USS YMS-328

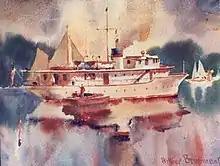
The "Wild Goose" seen in 1962 before its major renovation, by Arthur Beaumont

"Wild Goose" was featured in the 1968 film "Skidoo" where she was the yacht, named "Mother", of a reclusive mob boss named "God" played by Groucho Marx. The yacht was used extensively with scenes shot from the exterior and in the wheelhouse, cabins, engine room, upper and lower decks. This ship was also featured in the 1967 film "The President's Analyst", doubling as a Canadian spy ship.